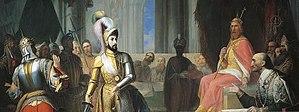
Pierre II de Savoie investi du vicariat général par l'Empereur Richard en 1263
Pierre II de Savoie, dit « le Petit Charlemagne », né en 1203, peut-être au château de Suse, et mort le 16 mai 1268 au château de Pierre-Châtel, est un prince souverain du comté de Savoie de 1263 à 1268.